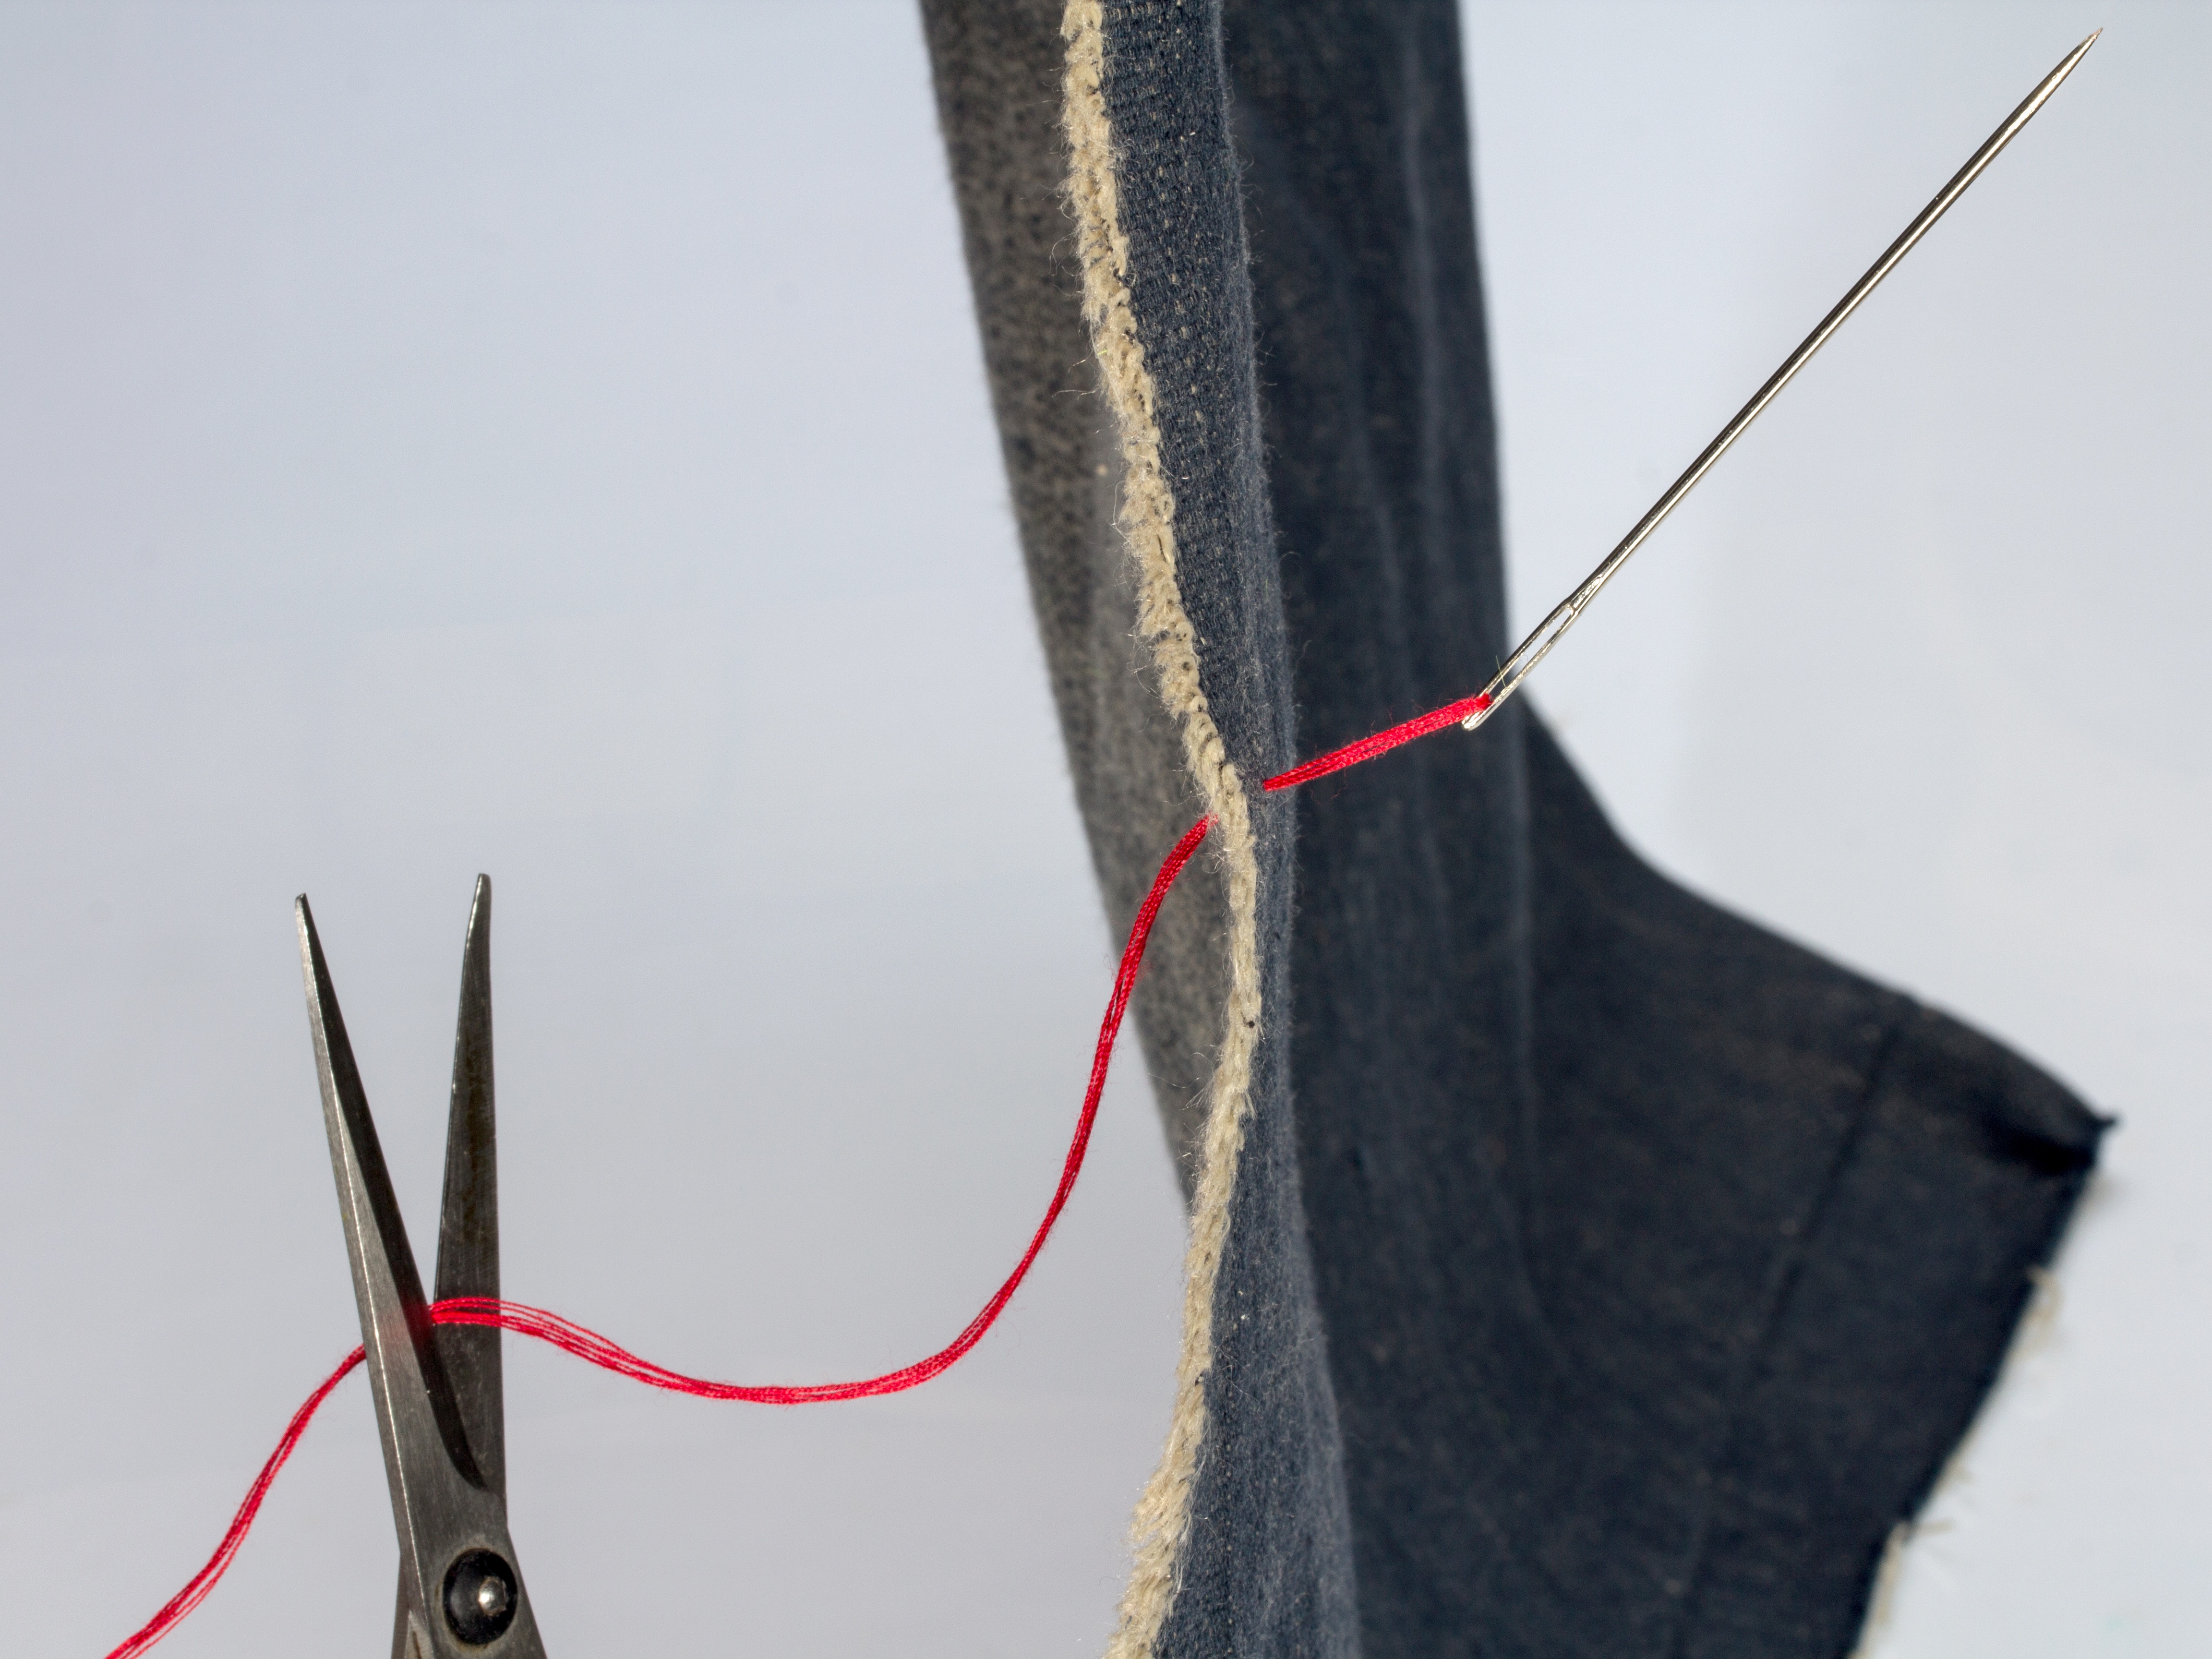
needle, line, arm, yarn, denim, fabric, sew, scissors, indygo, red thread, cut through, bow and arrow, electronics accessory